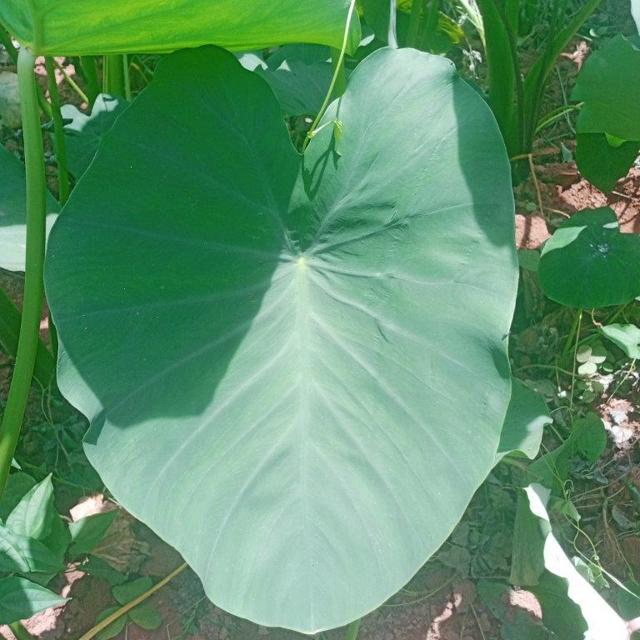
Label: Healthy